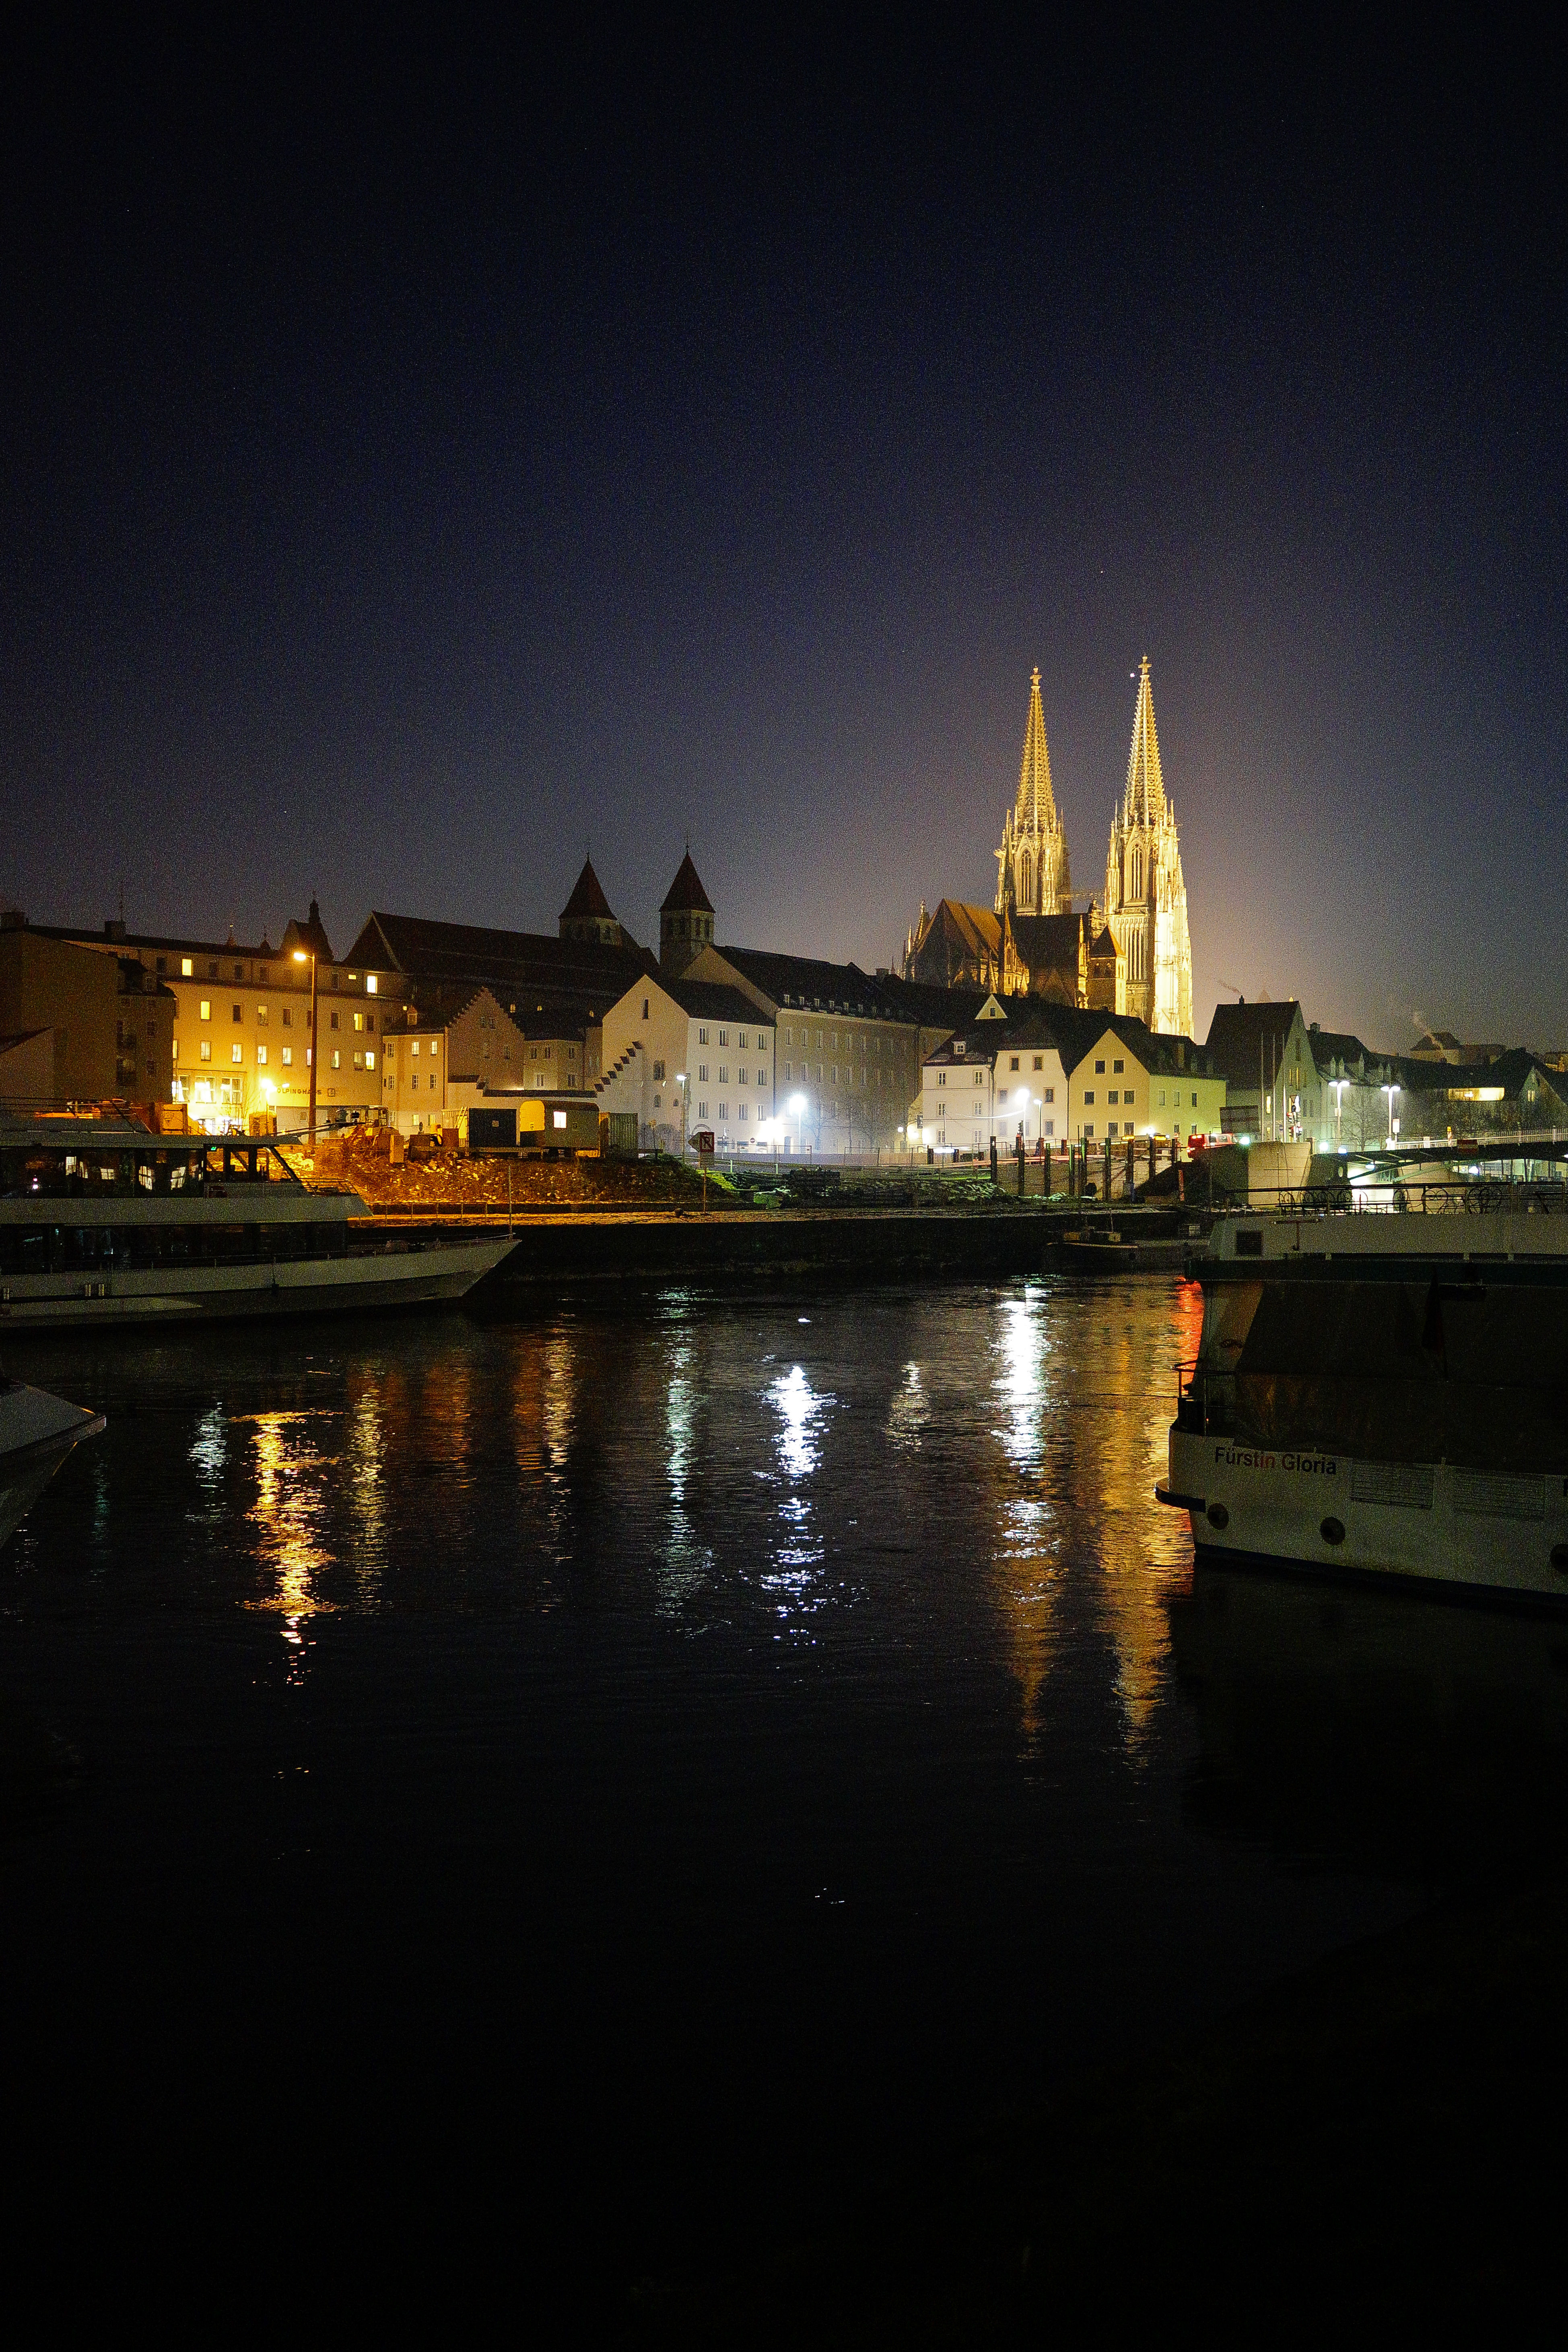
light, sunset, skyline, night, morning, dawn, city, urban, river, cityscape, dusk, evening, reflection, landmark, world, cool image, stadt, germany, culture, bayern, bavaria, heritage, unesco, i, regensburg, built, kultu, heriitage